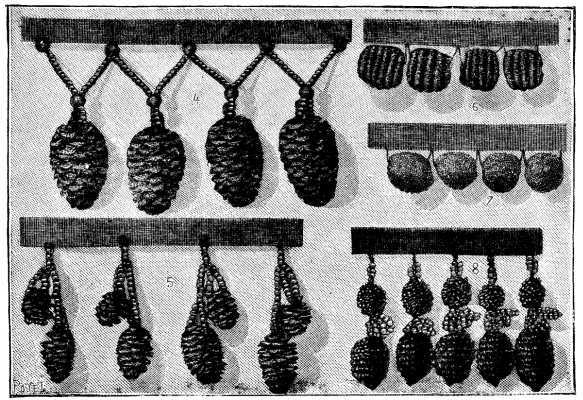
Label: not_food